Main Hall, Randolph-Macon Women's College

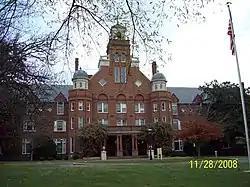

The Main Hall is a historic building located on the campus of Randolph College in Lynchburg, Virginia. It was built between 1891 and 1911, and is a large Queen Anne style brick building complex. The central entrance tower and eastern wings were constructed between 1891 and 1893. Two additional wings were added to the west in 1896. With the erection of a wing to the west in 1899, the building was completed according to the original plan. In 1911 an annex was added to the rear of the entrance pavilion. Further additions and renovations were made to the north elevation in 1936. Its most distinctive features is the central entrance tower with a front portico and topped by a parapet wall and capped by a classically inspired wooden cupola, crowned by a finial.